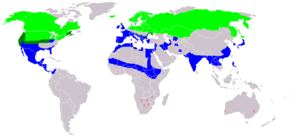
Cette liste de la faune française regroupe les espèces de Galloanserae peuplant la France métropolitaine.